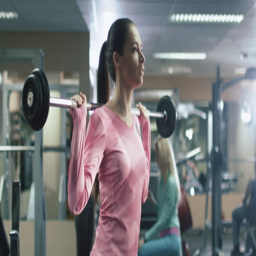
attractive fit sporty girl is exercising squats with barbell in the gym .